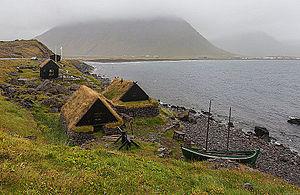
Ósvör ou musée de la pêche de Bolungarvik est un faux port de pêche et situé à Bolungarvík, sur la côte Nord-Ouest de l'Islande, dans la région des Vestfirðir. Construit pour servir de lieu de tournage à des films documentaires, il est désormais devenu un musée en plein air.